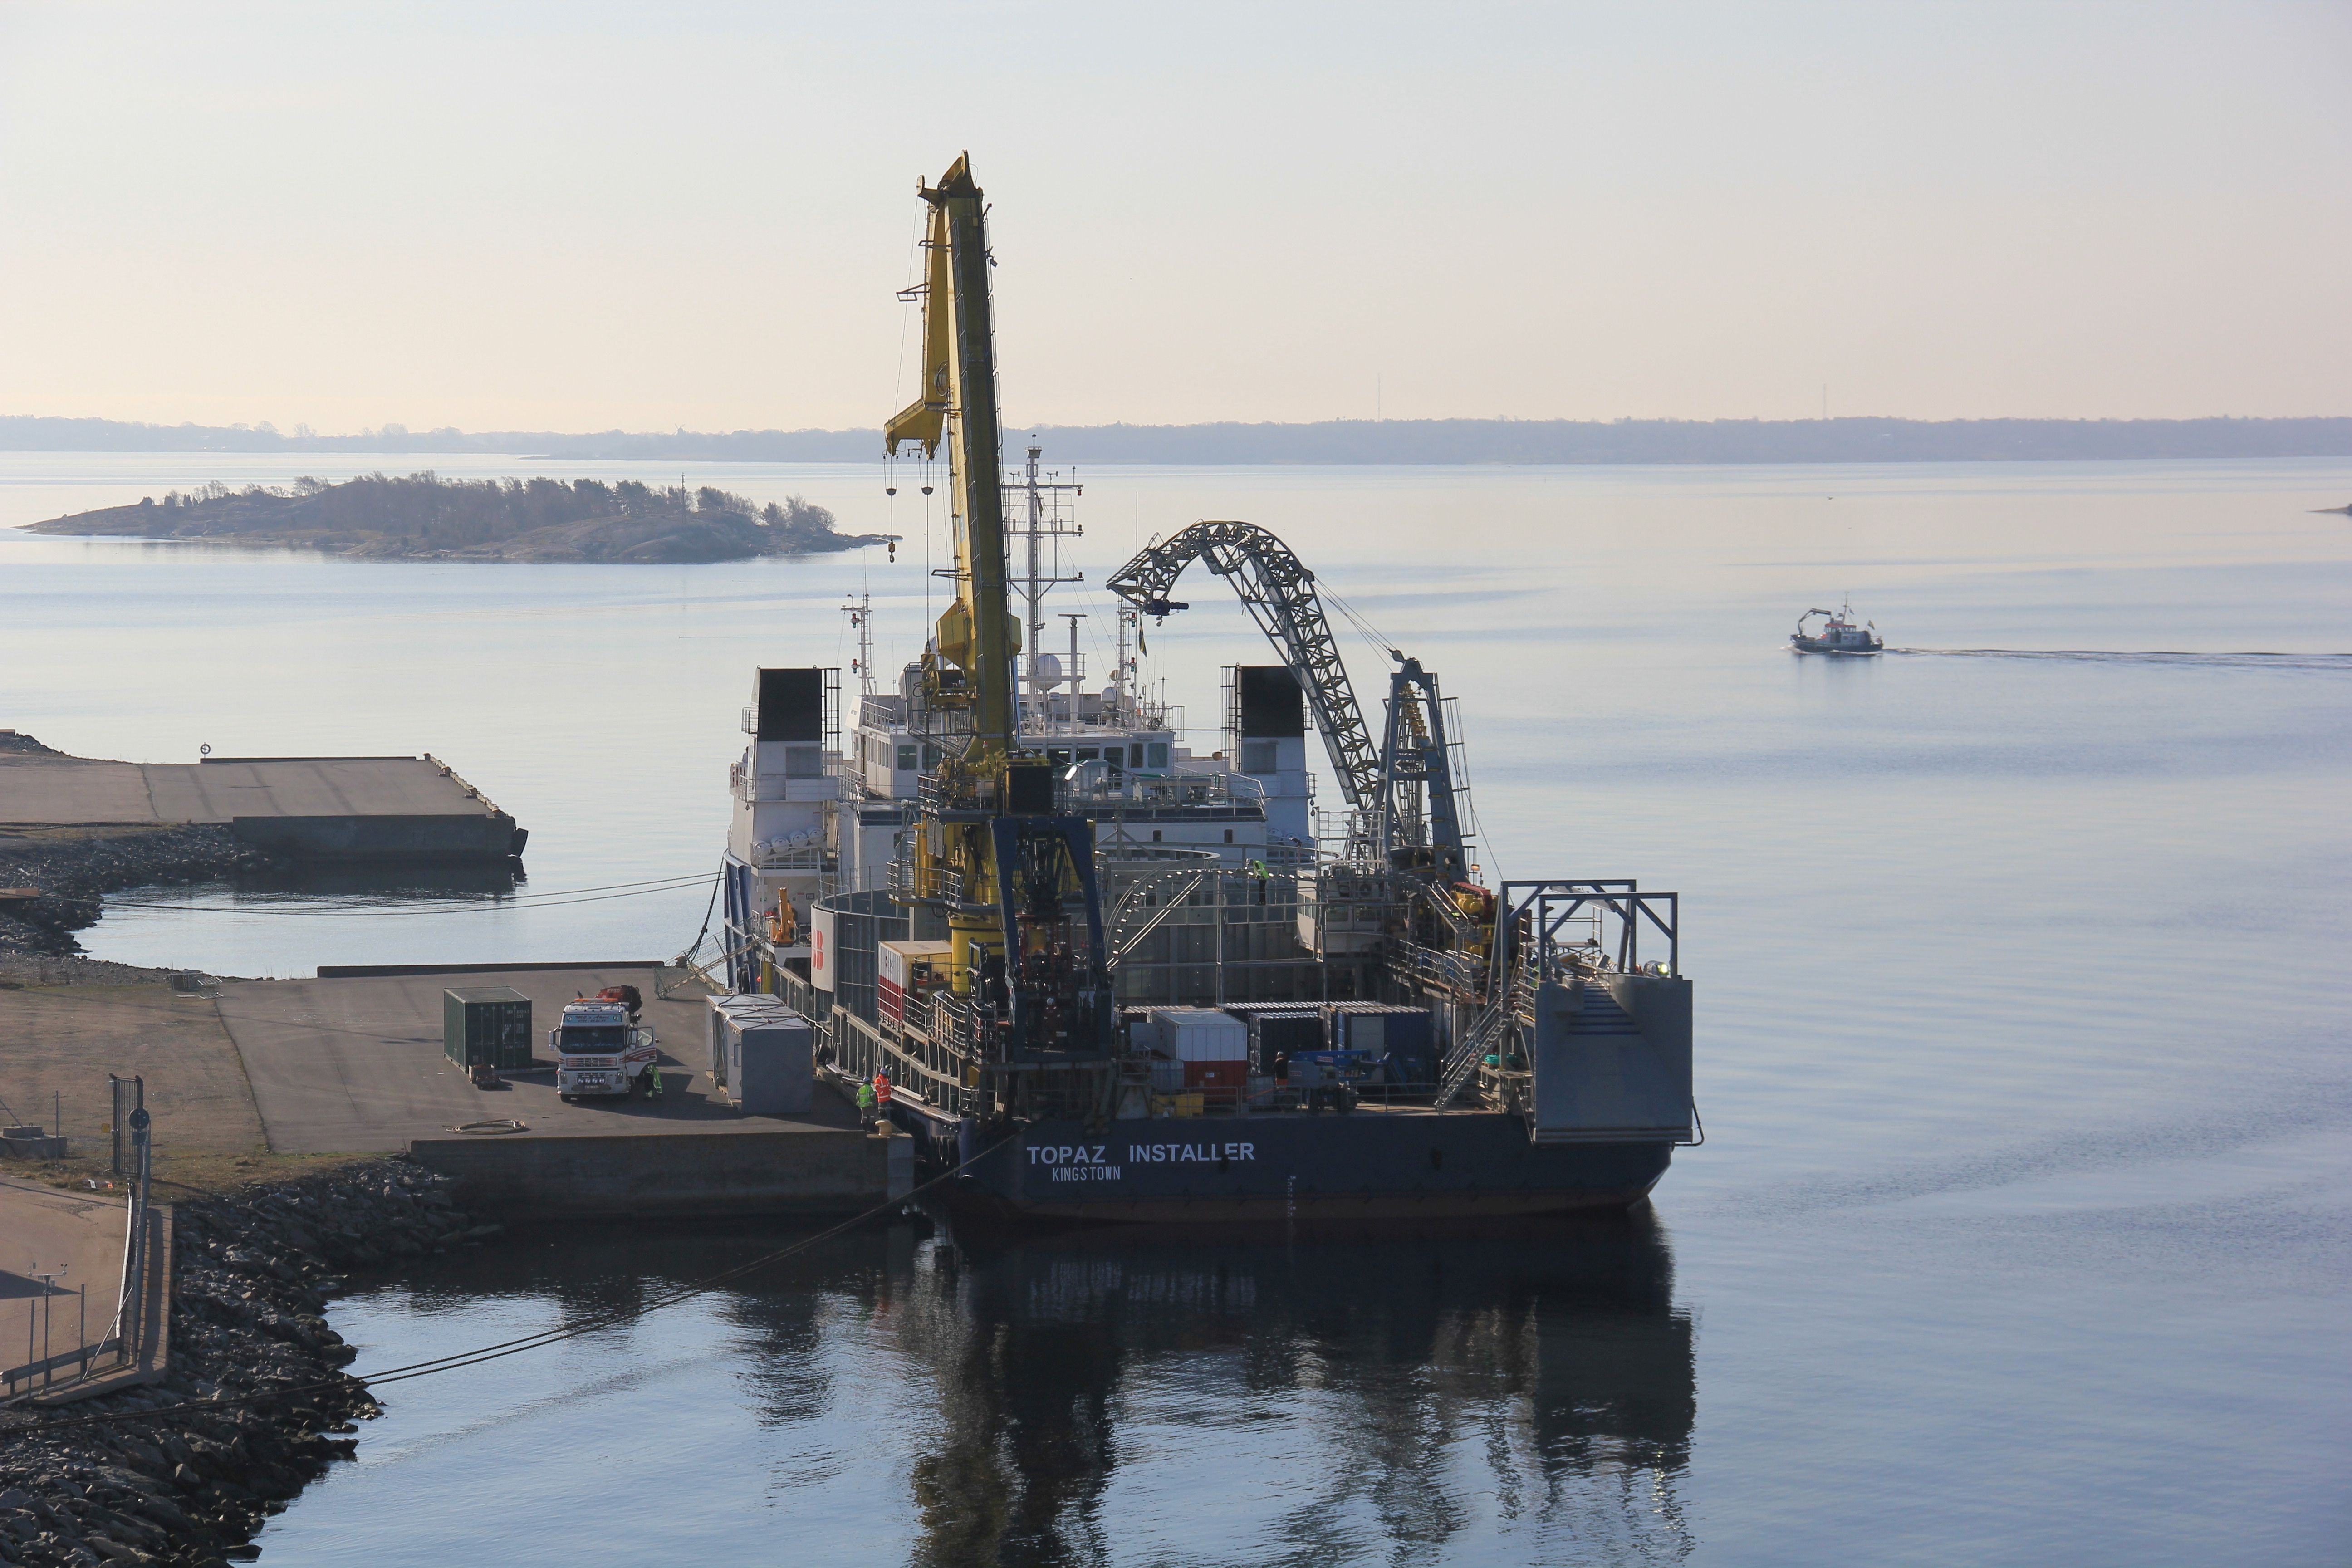
sea, coast, water, boat, ship, reflection, vehicle, harbor, industrial, arctic, waterway, channel, navy, tugboat, watercraft, the baltic sea, tir, dredging, offshore drilling